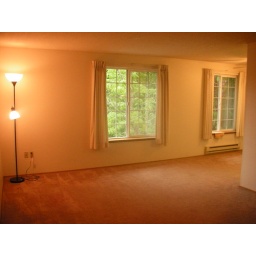
I enjoy sitting by the window and eating ice cream ...